Leith Library

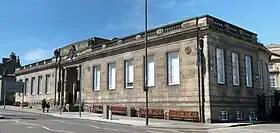
Leith Library on Ferry Road

Leith Library is one of Edinburgh's 28 freely-accessible libraries. It is a category B listed building. located in Leith, in the northern part of the city, at the foot of Ferry Road shortly before it meets Great Junction Street and North Junction Street.